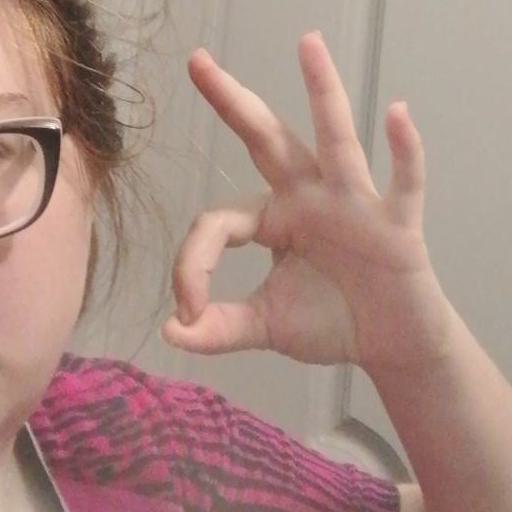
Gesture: ok